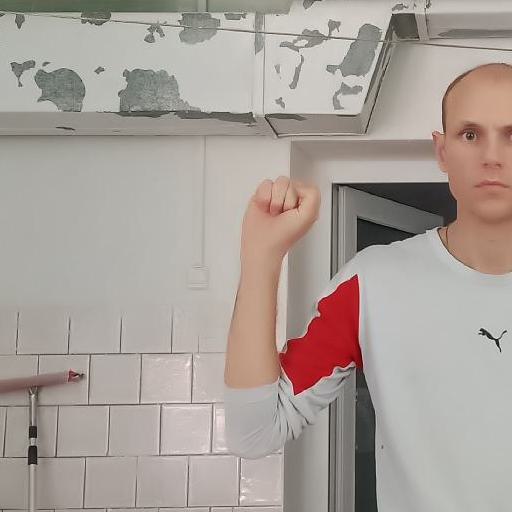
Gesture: fist